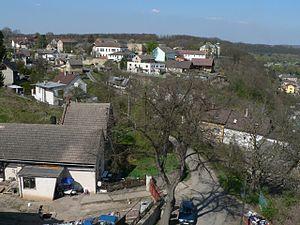
Vinec est une commune du district de Mladá Boleslav, dans la région de Bohême-Centrale, en République tchèque. Sa population s'élevait à 295 habitants en 2020.